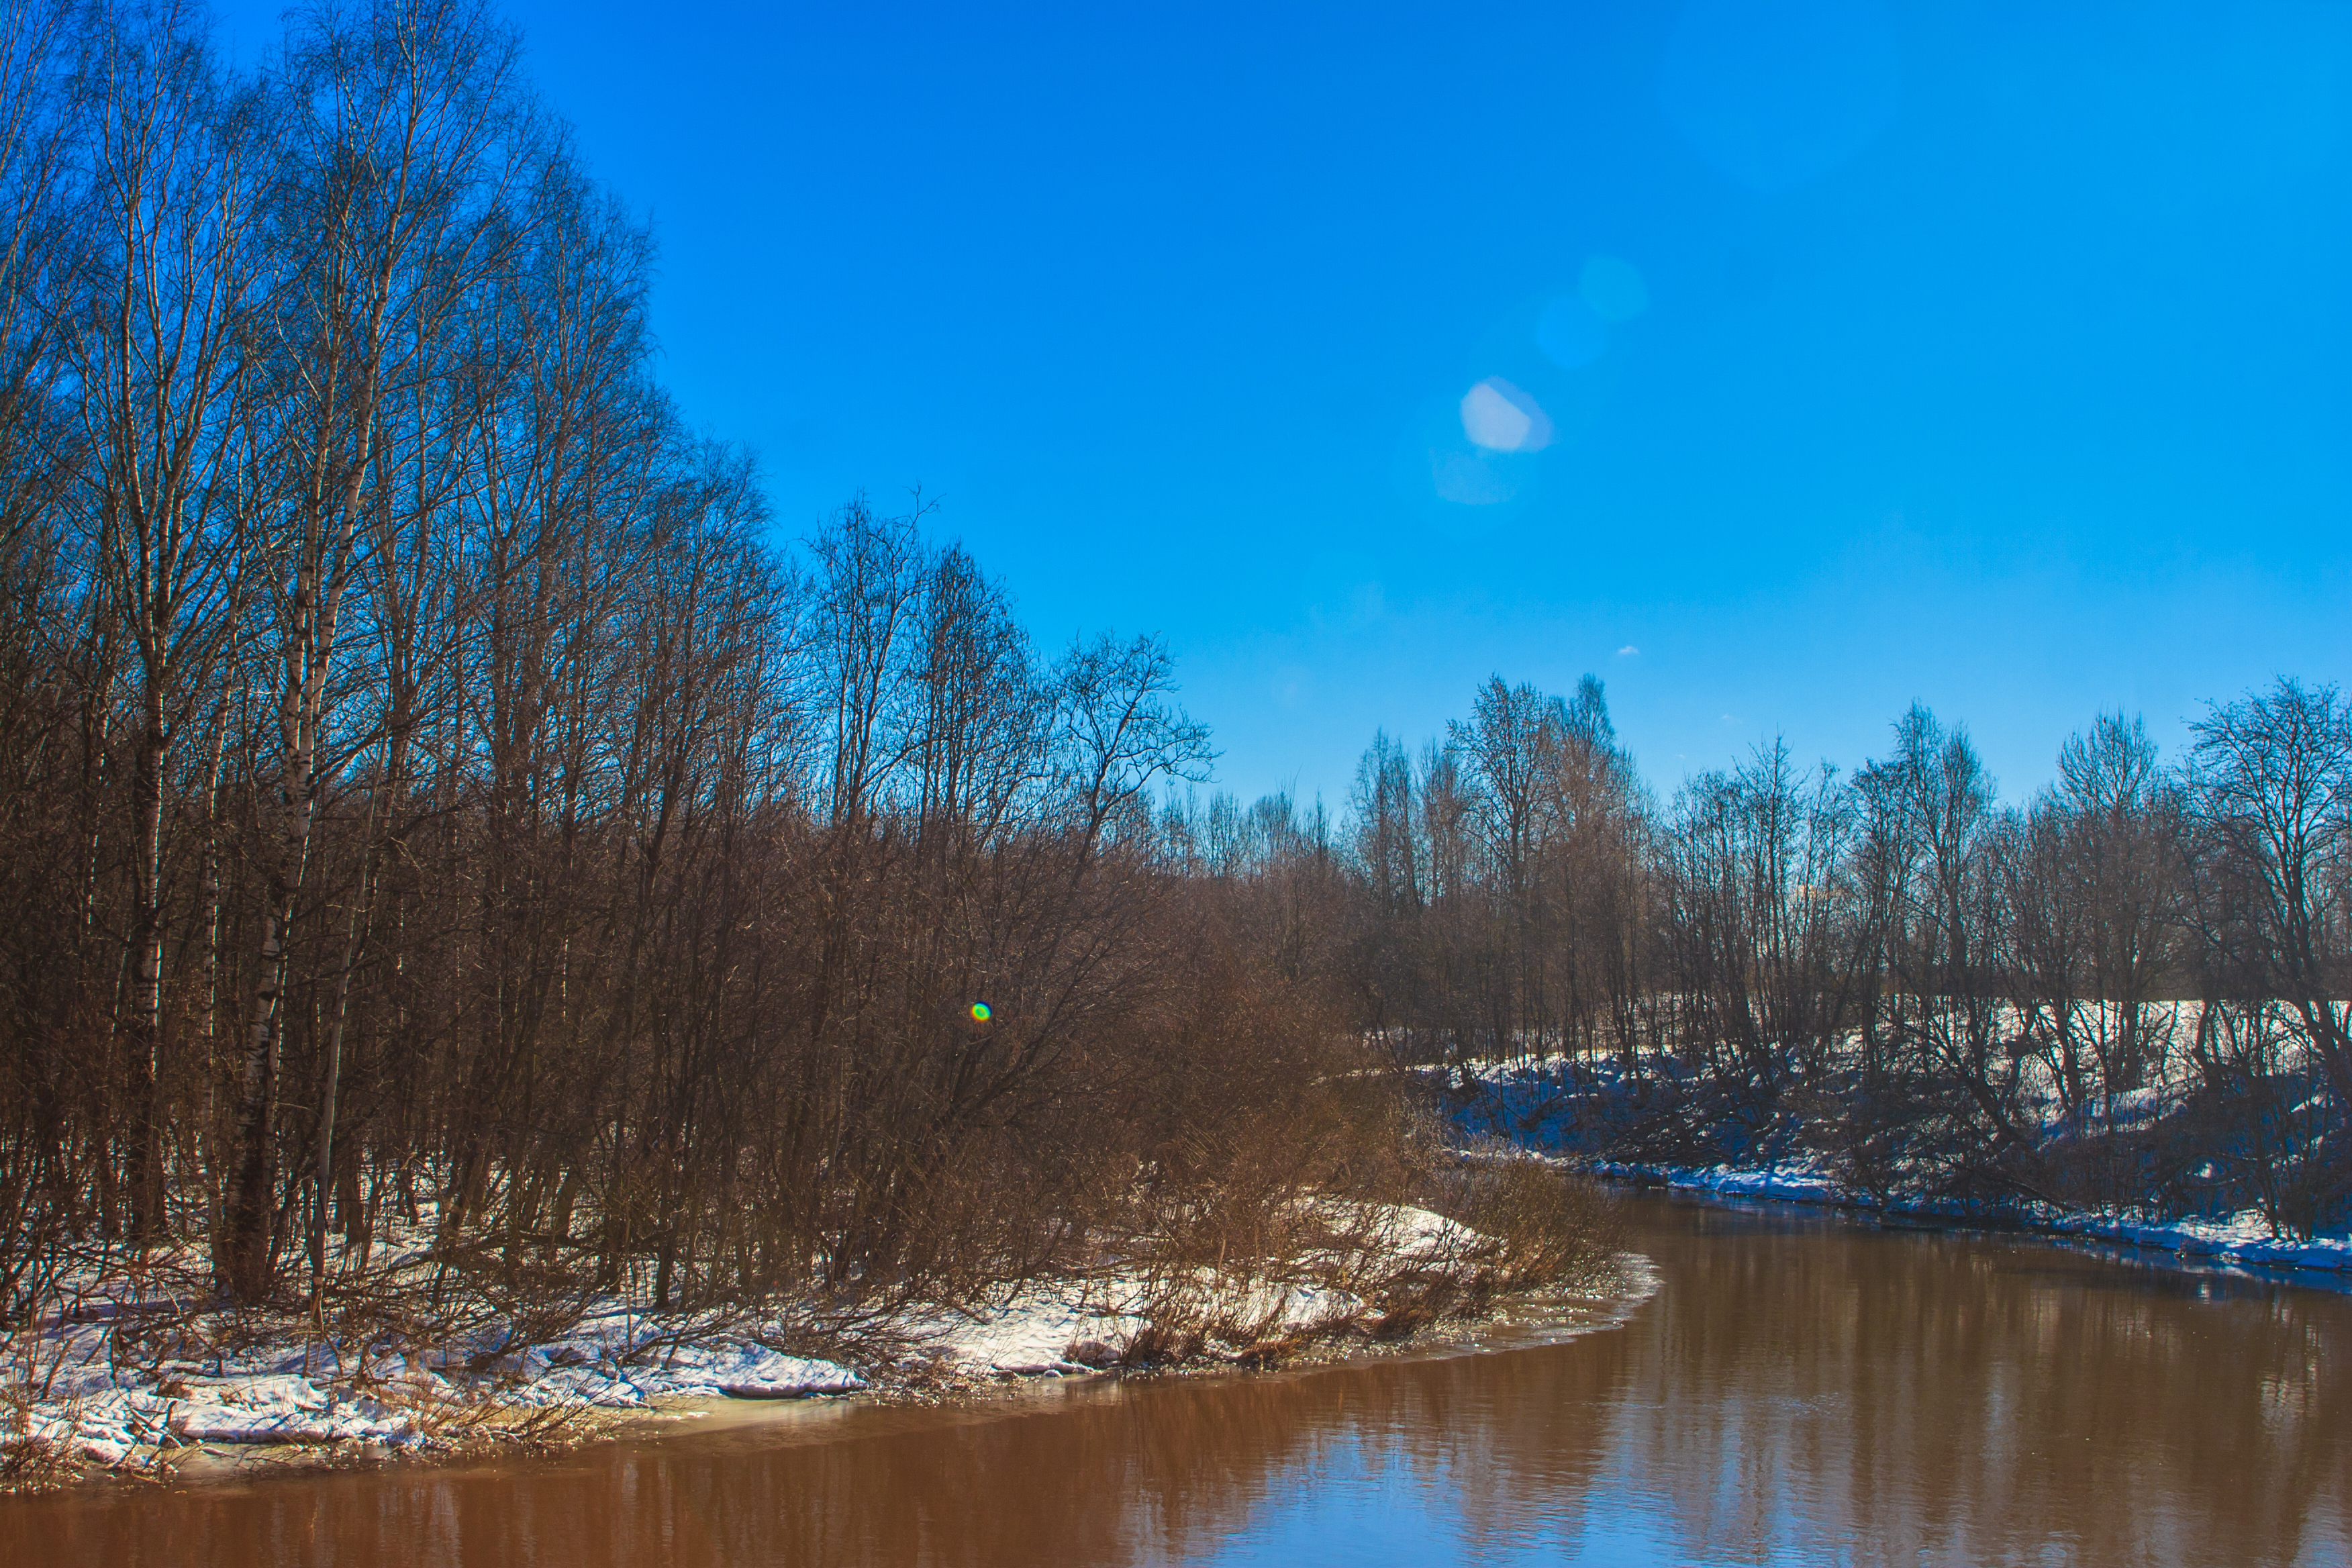
images, water, sky, cloud, plant, nature, blue, natural landscape, azure, branch, vegetation, fluvial landforms of streams, lacustrine plain, tree, lake, biome, watercourse, snow, woody plant, landscape, twig, riparian zone, freezing, forest, grass, horizon, astronomical object, tidal marsh, wetland, winter, frost, Freshwater marsh, marsh, reservoir, wilderness, grassland, wildlife, reflection, fen, stream, nature reserve, bog, salt marsh, loch, woodland, riparian forest, creek, floodplain, pond, evening, channel, swamp, moonlight, inlet, bayou, celestial event, tundra, mountain, night